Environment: real
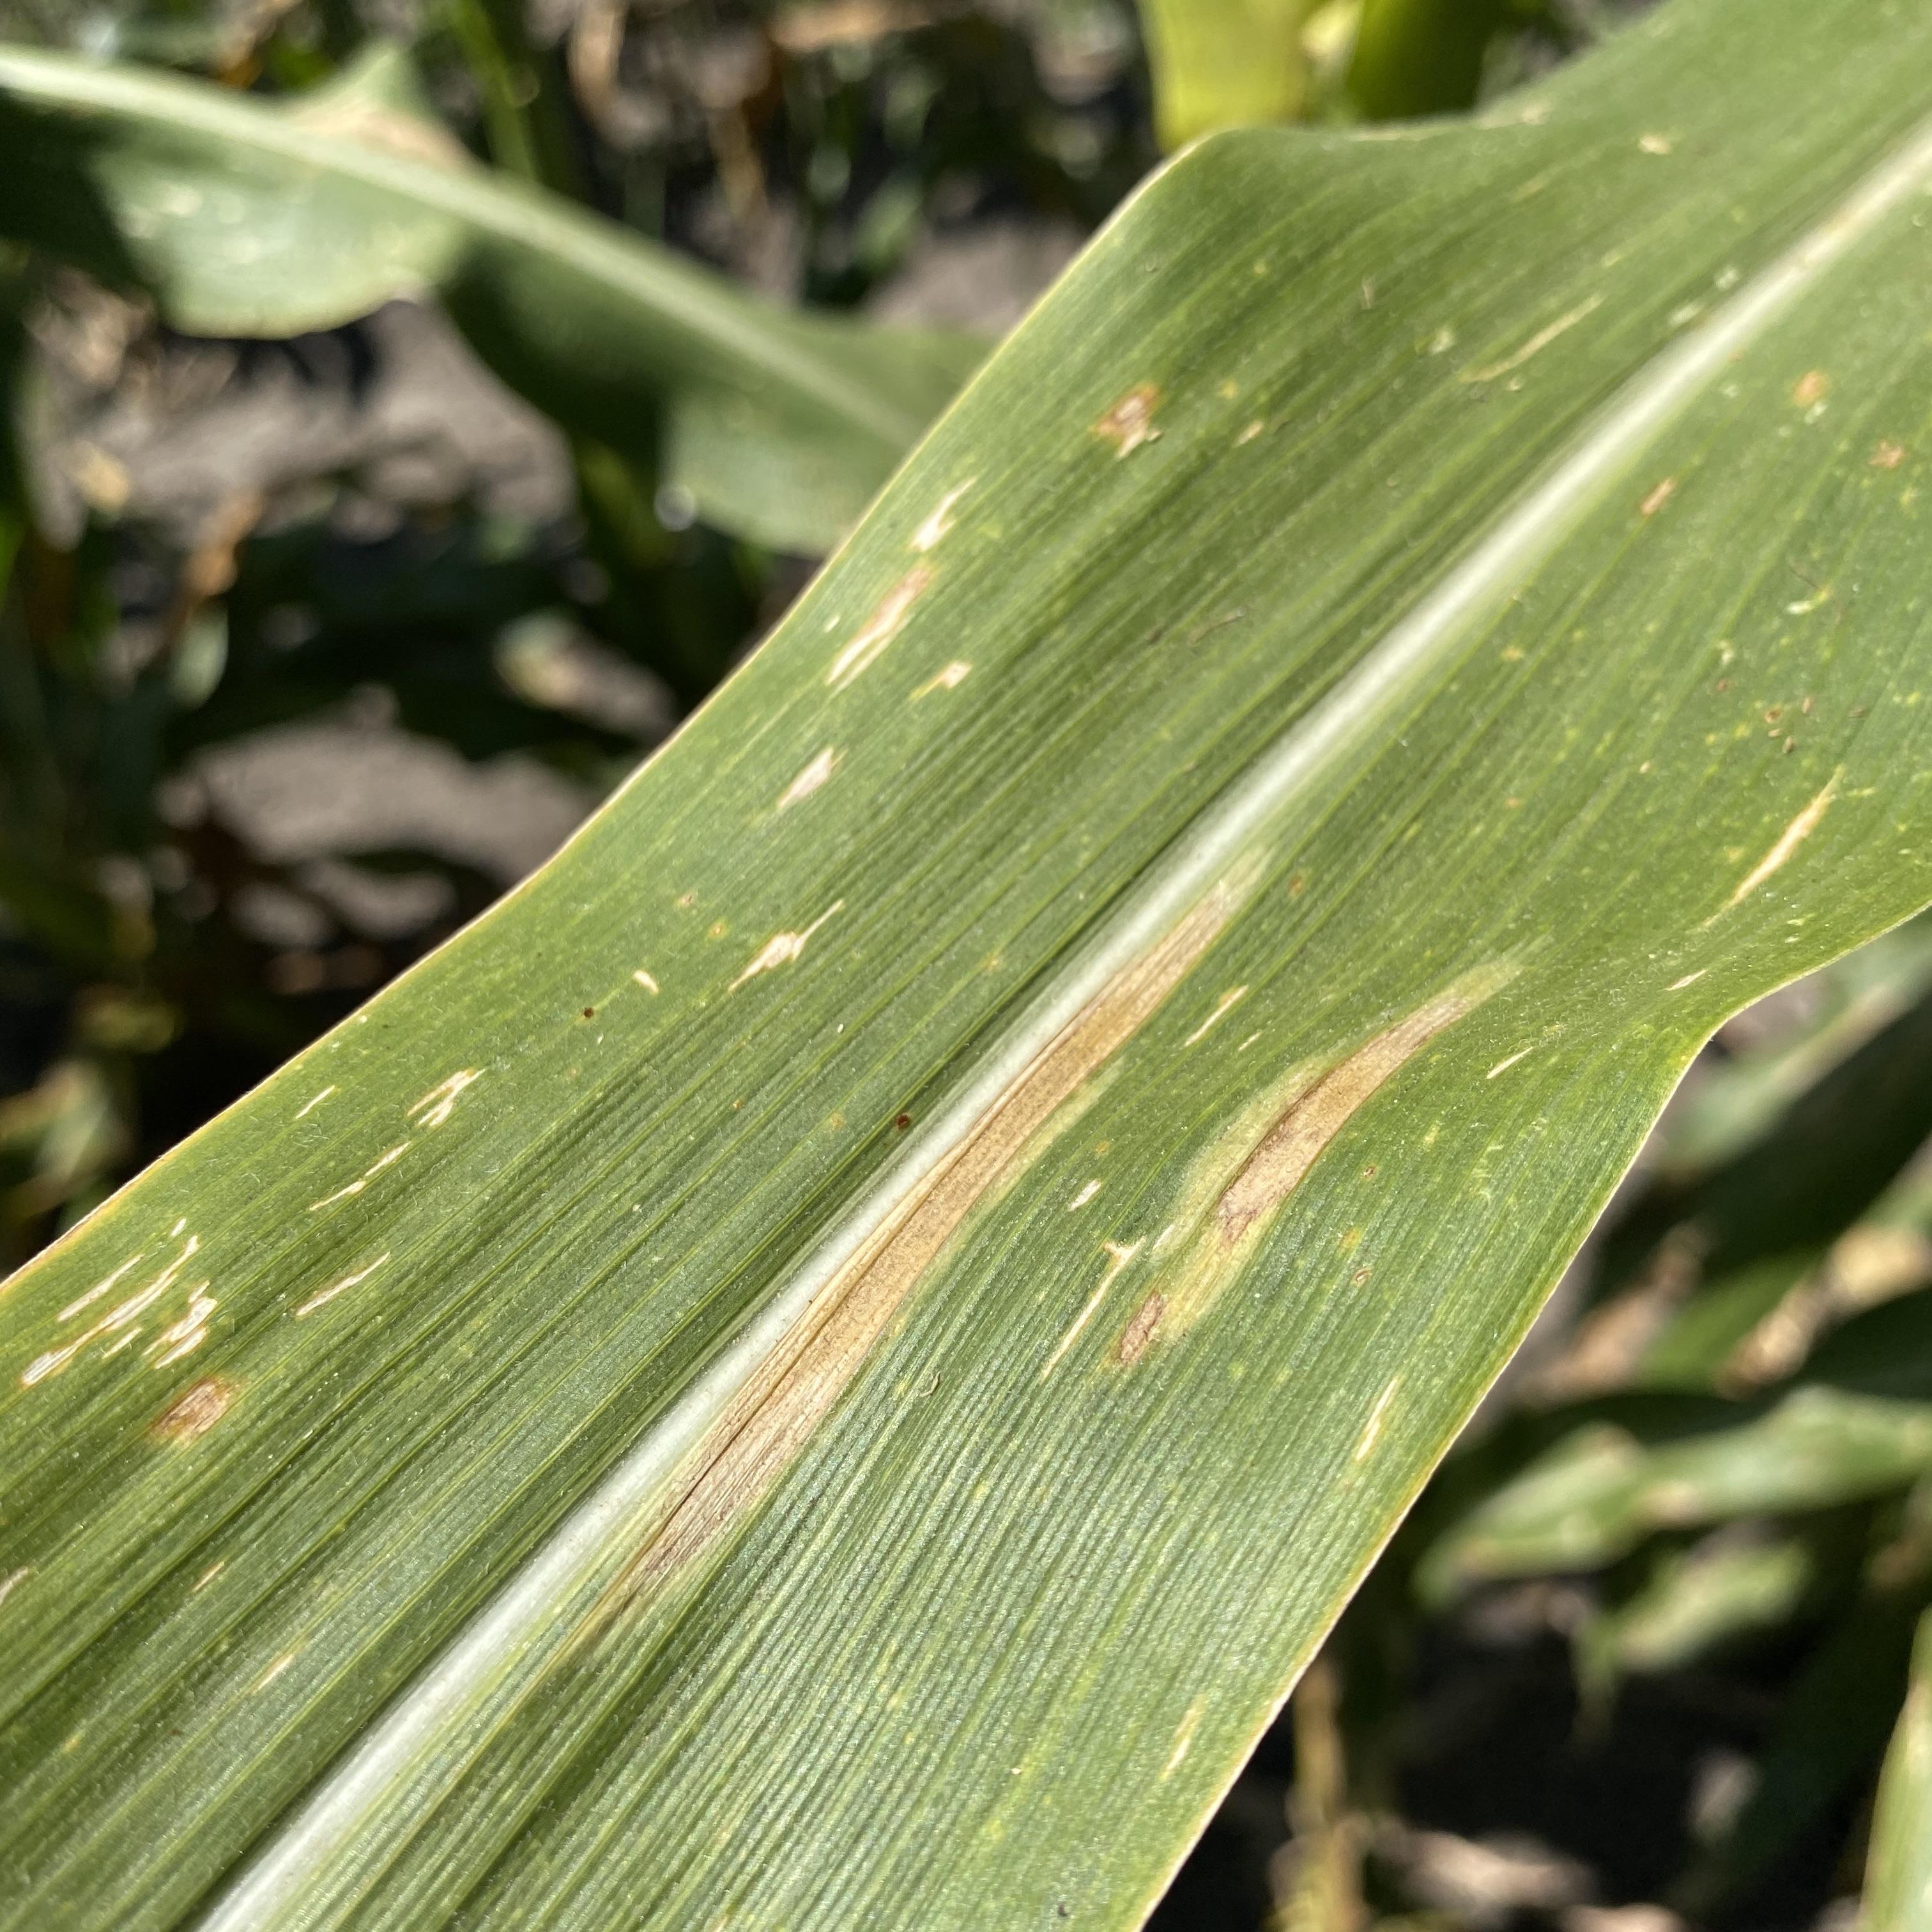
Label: gray_leaf_spot